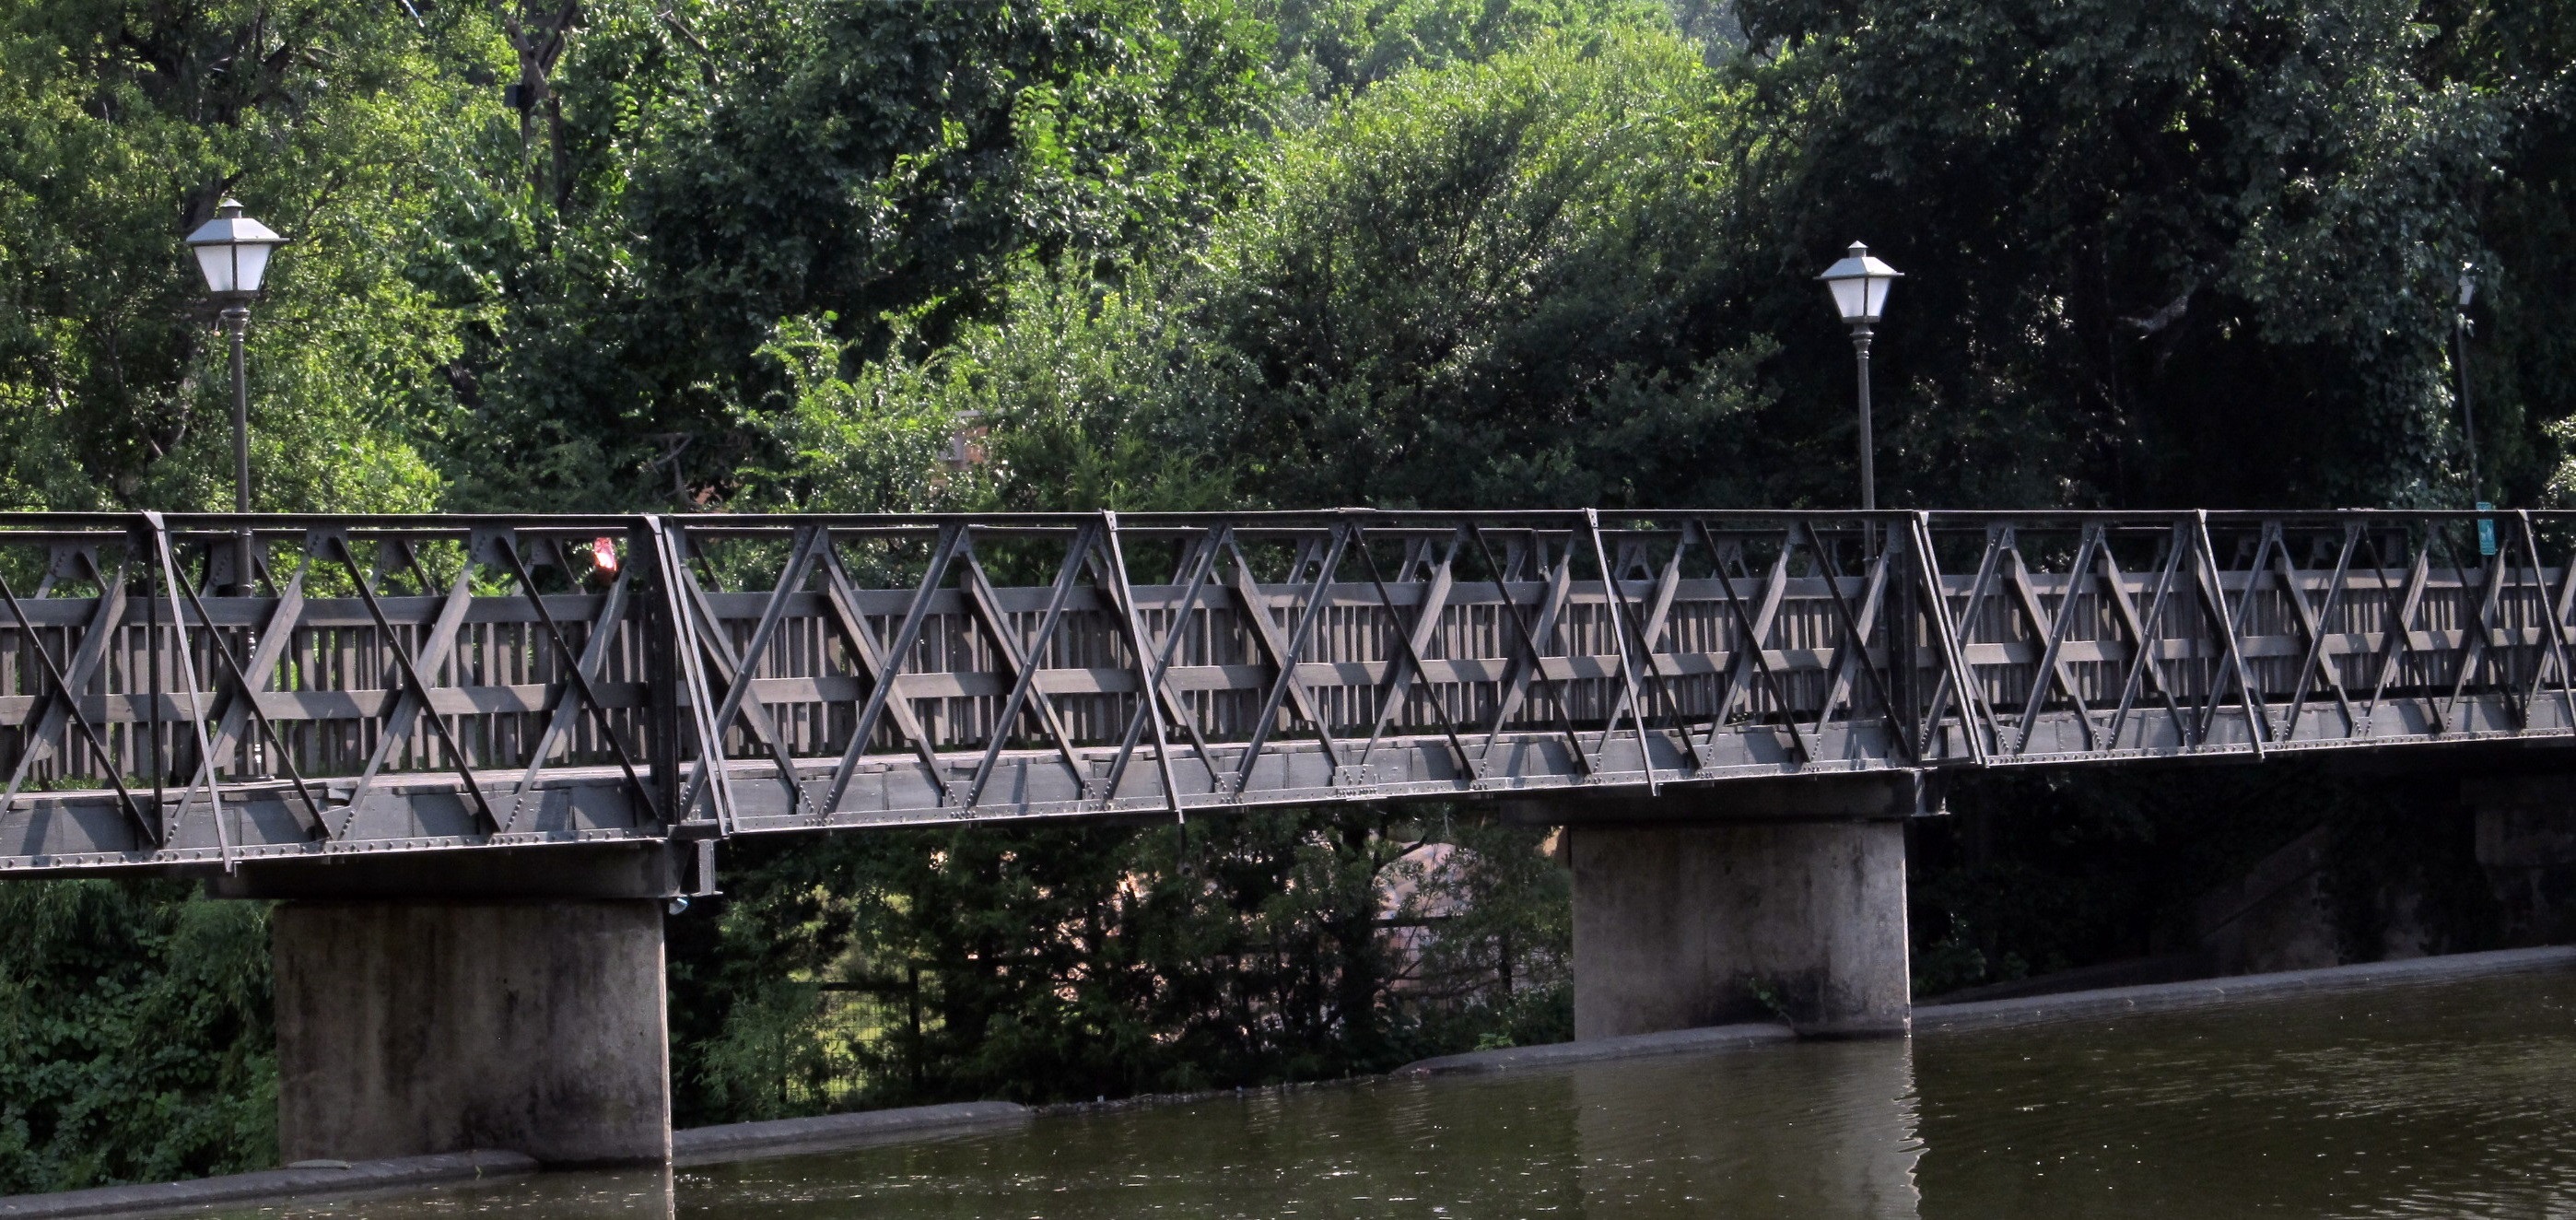
creek, bridge, river, walkway, suspension bridge, stream, waterway, wooden, footbridge, arch bridge, truss bridge, nonbuilding structure